Chantal van den Broek-Blaak

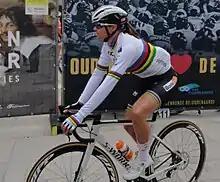
Van den Broek-Blaak wearing the rainbow jersey at the start of the 2018 Tour of Flanders

Van den Broek-Blaak began her professional career in 2008 with the Dutch and remained with them until they disbanded at the end of 2012, after which she raced for the US team for a year.